Álvaro d'Ors Pérez-Peix

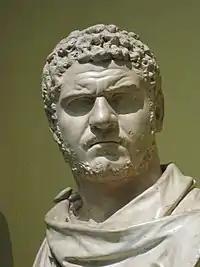
Caracalla

Though d’Ors remained active on many scholarly fields, he considered himself and is most appreciated today as a Roman law scholar. His interest in ancient Rome originated from juvenile visits in the British Museum, but was later cultivated and developed by his academic masters and . He also admitted masterly influence of Theodor Mommsen, Otto Lenel, Leopold Wenger, Emilio Albertario; the peers he was indebted to were mostly Max Kaser and .